George P. Mitchell

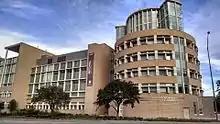
The Mitchell Physics Building on 's campus.

Mitchell and his wife Cynthia, along with the Cynthia and George Mitchell Foundation, have distributed or pledged more than $900 million in grants to causes, programs, and institutions.